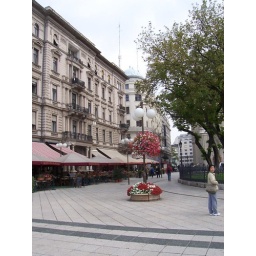
There is a famous coffee bar on the ground floor here in this building